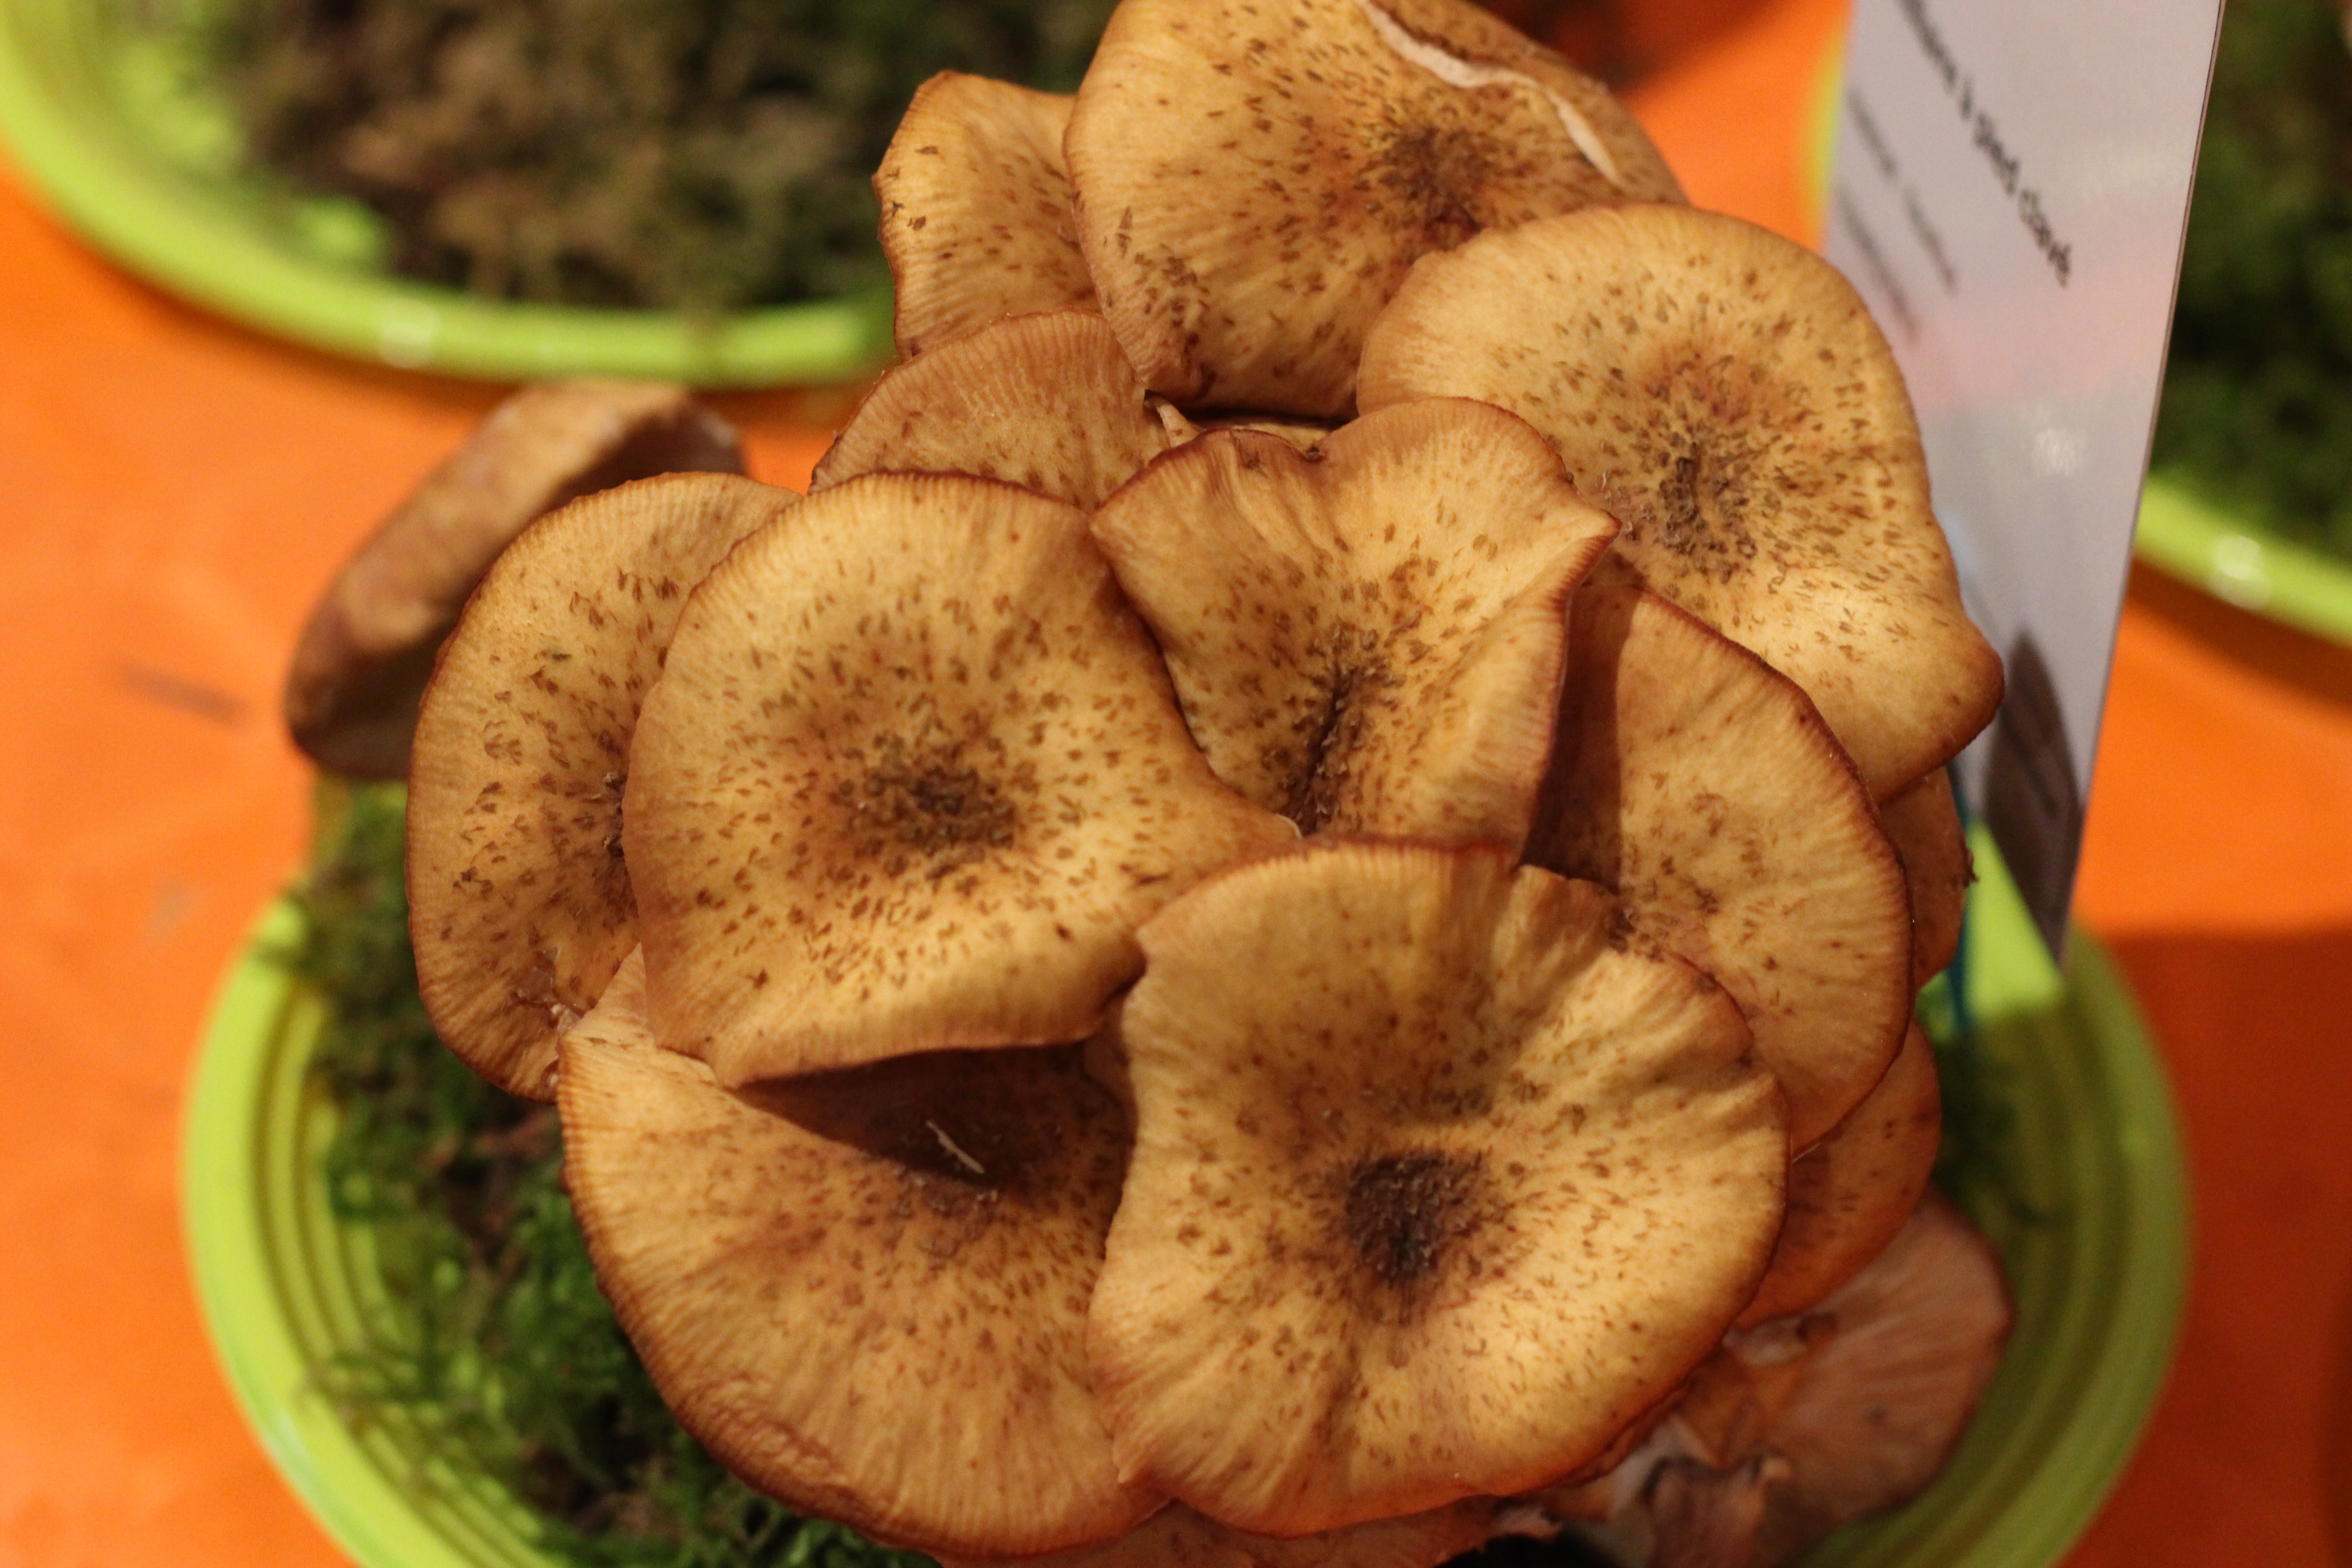
nature, plant, fruit, food, produce, fungus, undergrowth, flowering plant, land plant